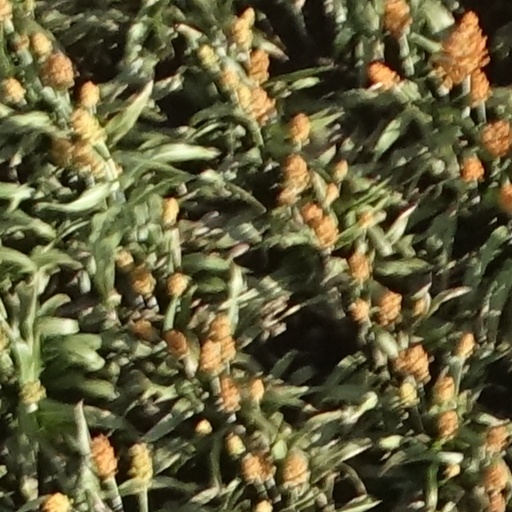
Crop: sorghum